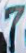
Number: 7